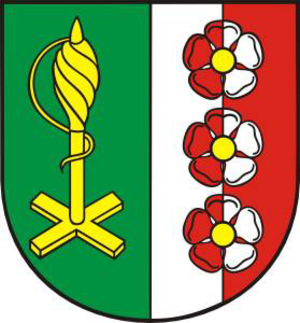
Horní Podluží est une commune du district de Děčín, dans la région d'Ústí nad Labem, en Tchéquie. Sa population s'élevait à 785 habitants en 2018.